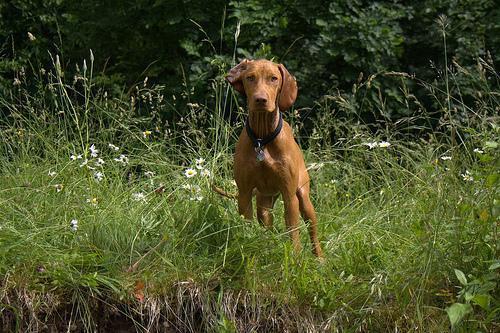
vizsla